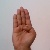
The image shows a hand gesture representing the letter 'B' in Indian Sign Language.